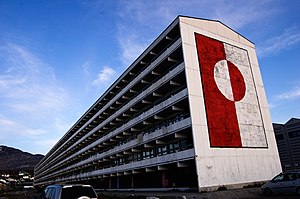
Grønlands historie / Grønland en del af Danmark / Grønlands amt
Der blev bygget mange boligblokke af beton i hovedbyerne for at få plads til de mange tilflyttere. Denne er bygget i 70'erne og ligger i Nuuk.
Grønlands historie har været præget af, at i den historiske tid tog først Norge og derefter Danmark magten over Grønland, men det var ikke før omkring 1953, at Grønland blev en del af et moderne samfund. Før 1953 har Grønland været betragtet som en stor nationalpark, hvor man har interesseret sig for dets naturhistorie. Man har interesseret sig for inuit-kulturen, geologien og for, om der var en sejlrute, hvor man kunne sejle til Kina på en nemmere måde gennem Nordvestpassagen.